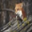
Label: fox